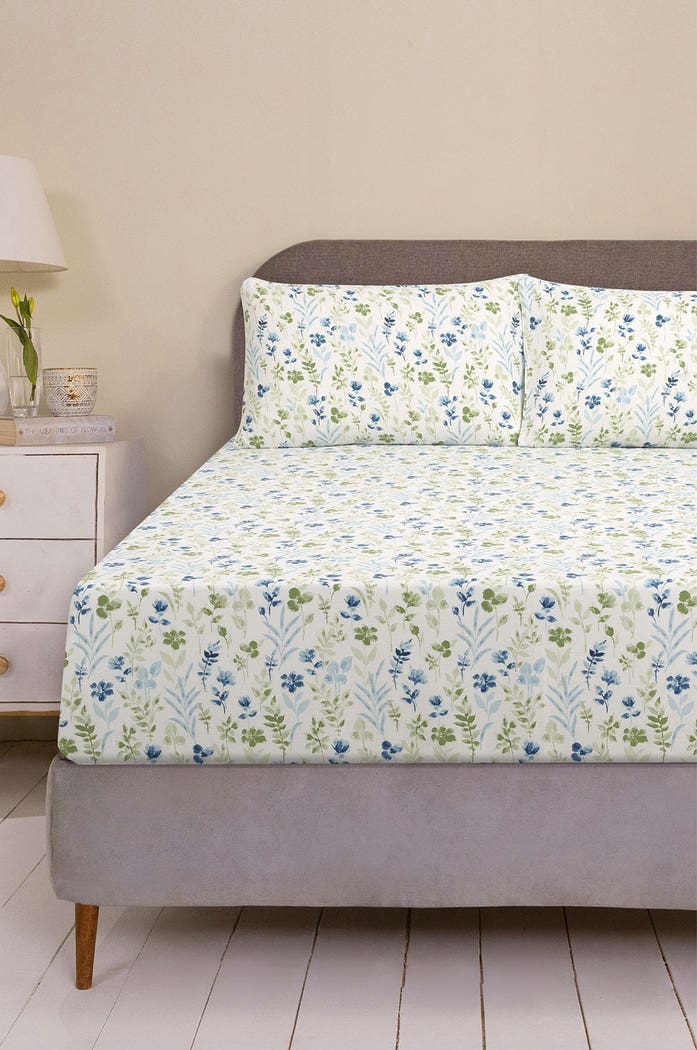
blue floral print double sheet